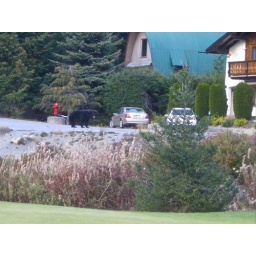
on the road near the 7th green near the valley trail